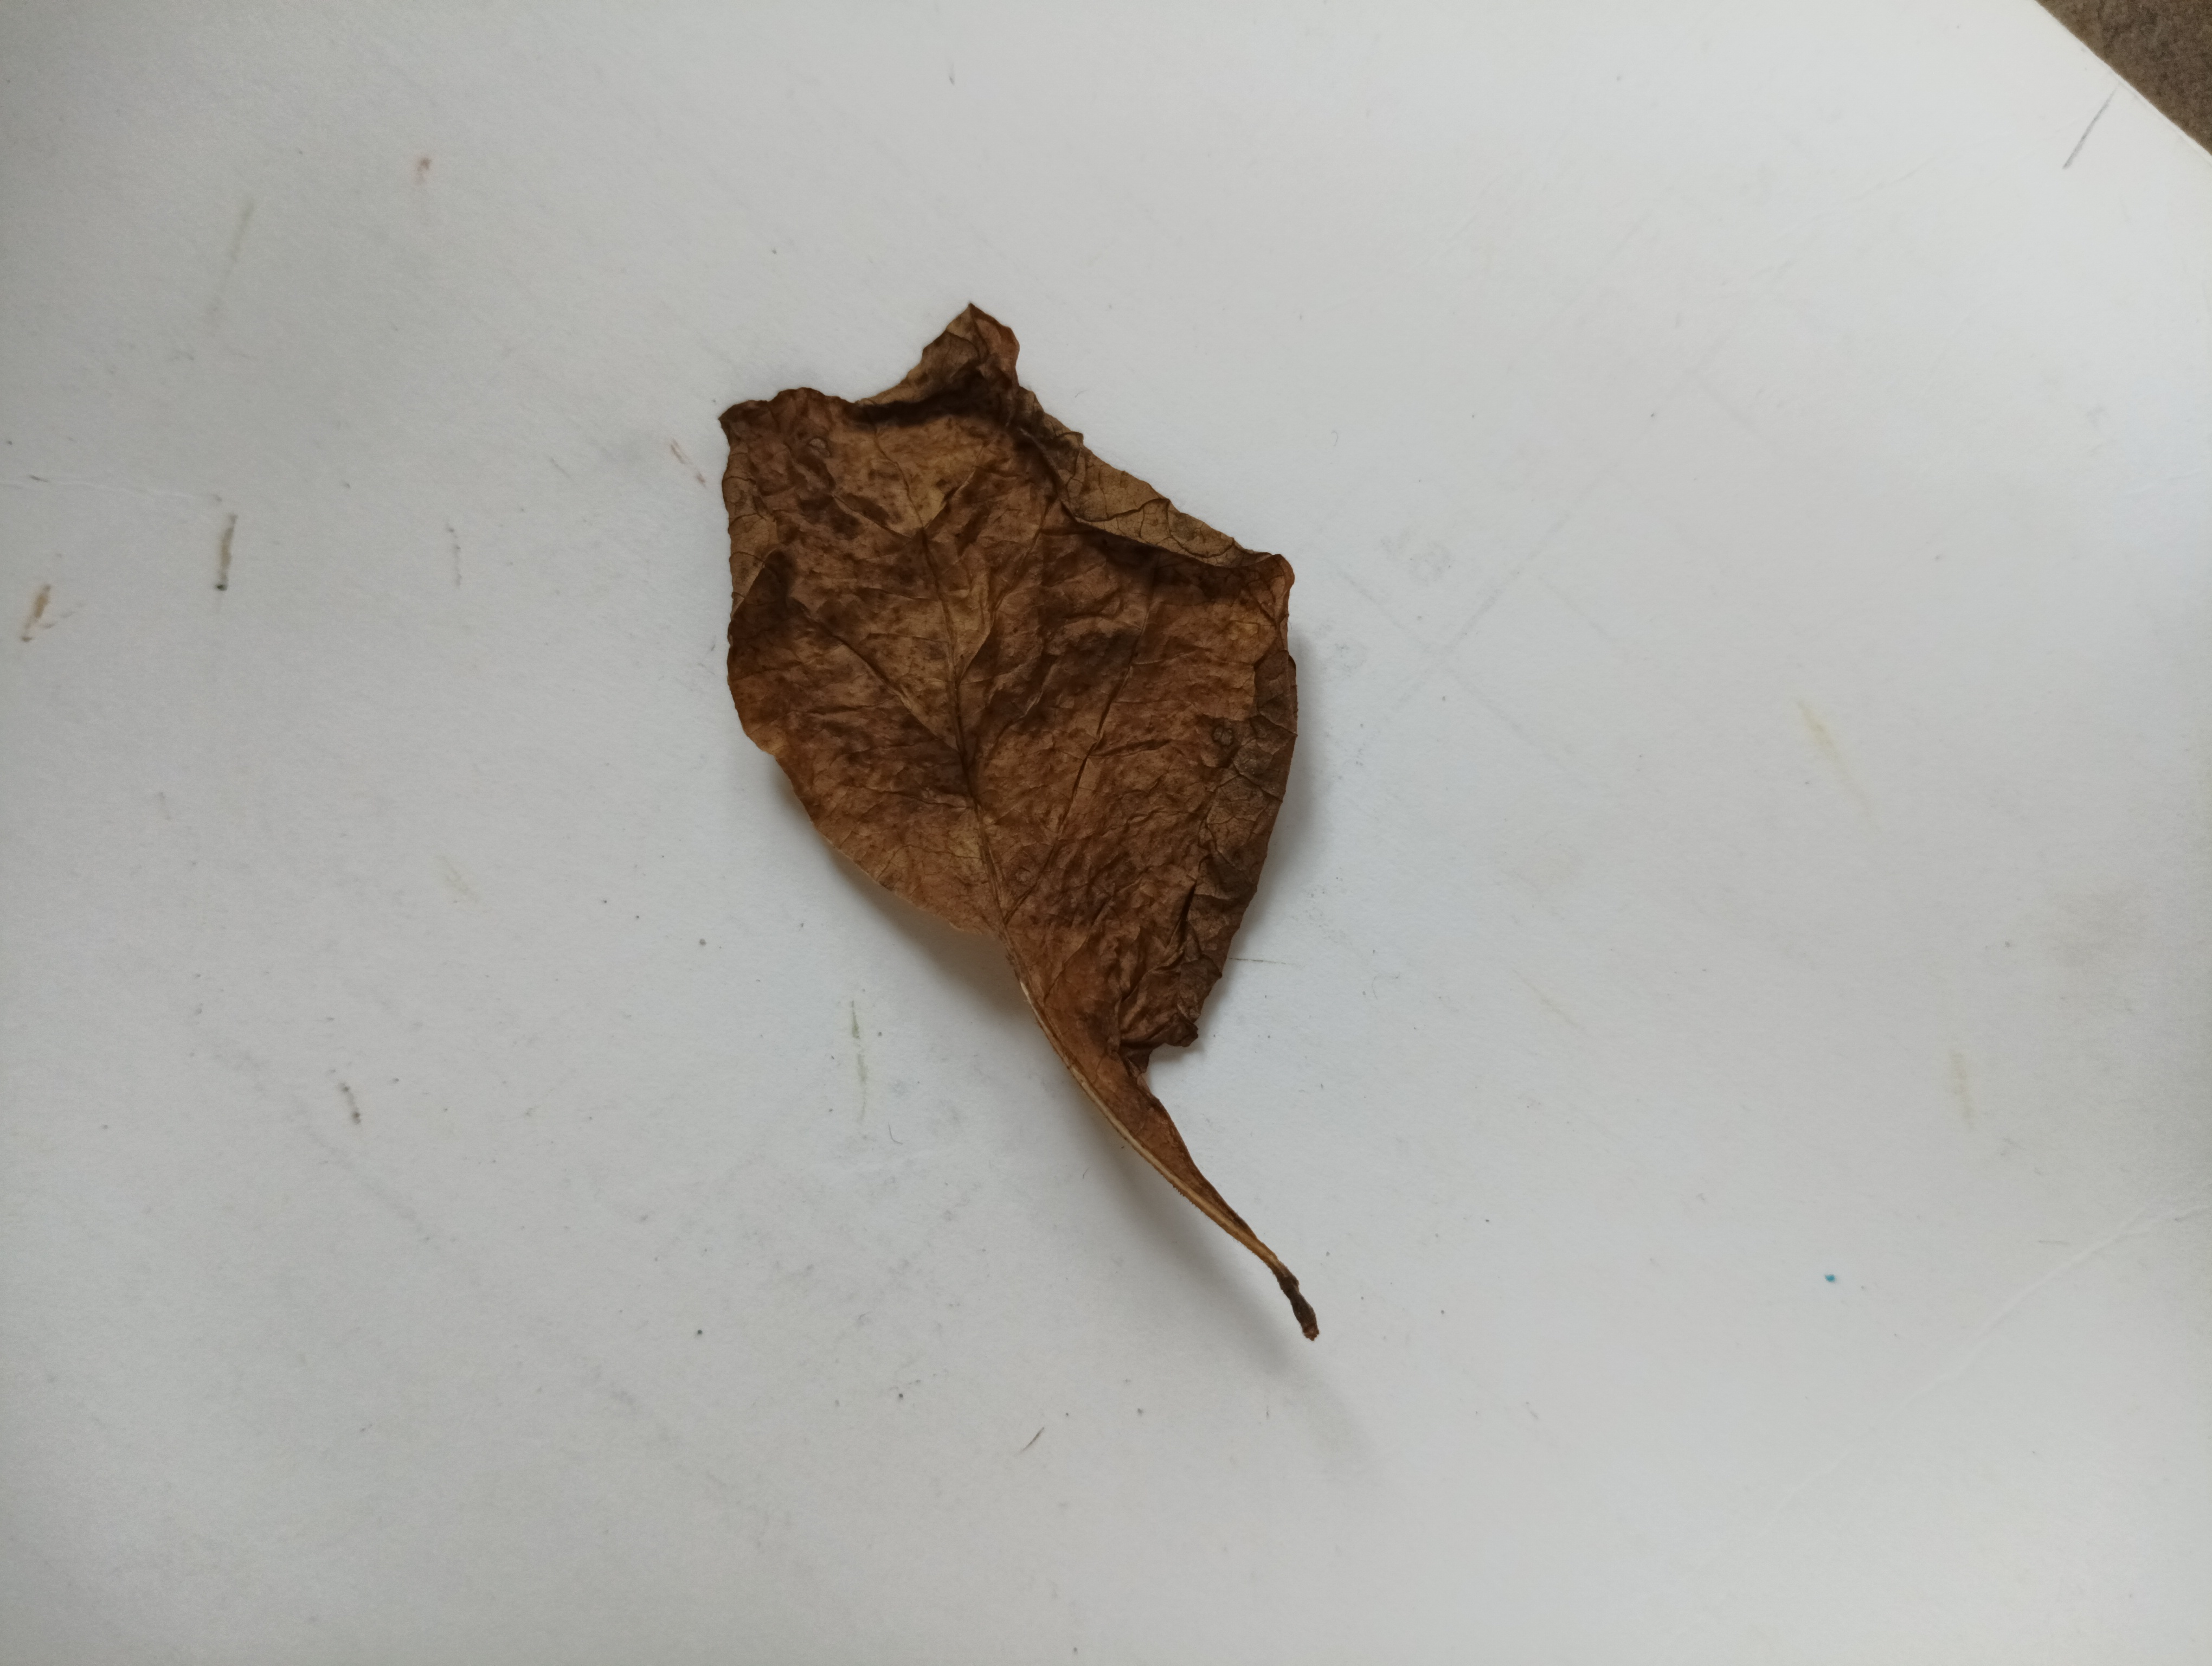
Label: Dry_leaf